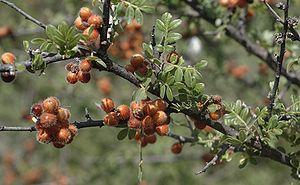
Le sumac à petites feuilles ou sumac du désert est une espèce de sumacs de la famille des Anacardiaceae.